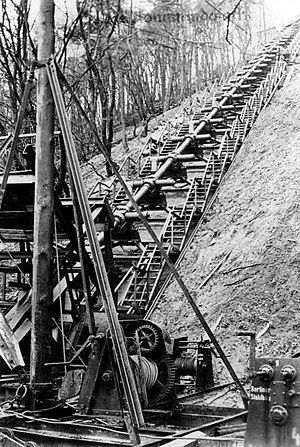
V-3 kanon
Prototype fra 1942.
V-3 kanonen eller Vergeltungswaffe 3er et usædvanligt glatløbet multikammer våben udviklet af Eng. Cönders.